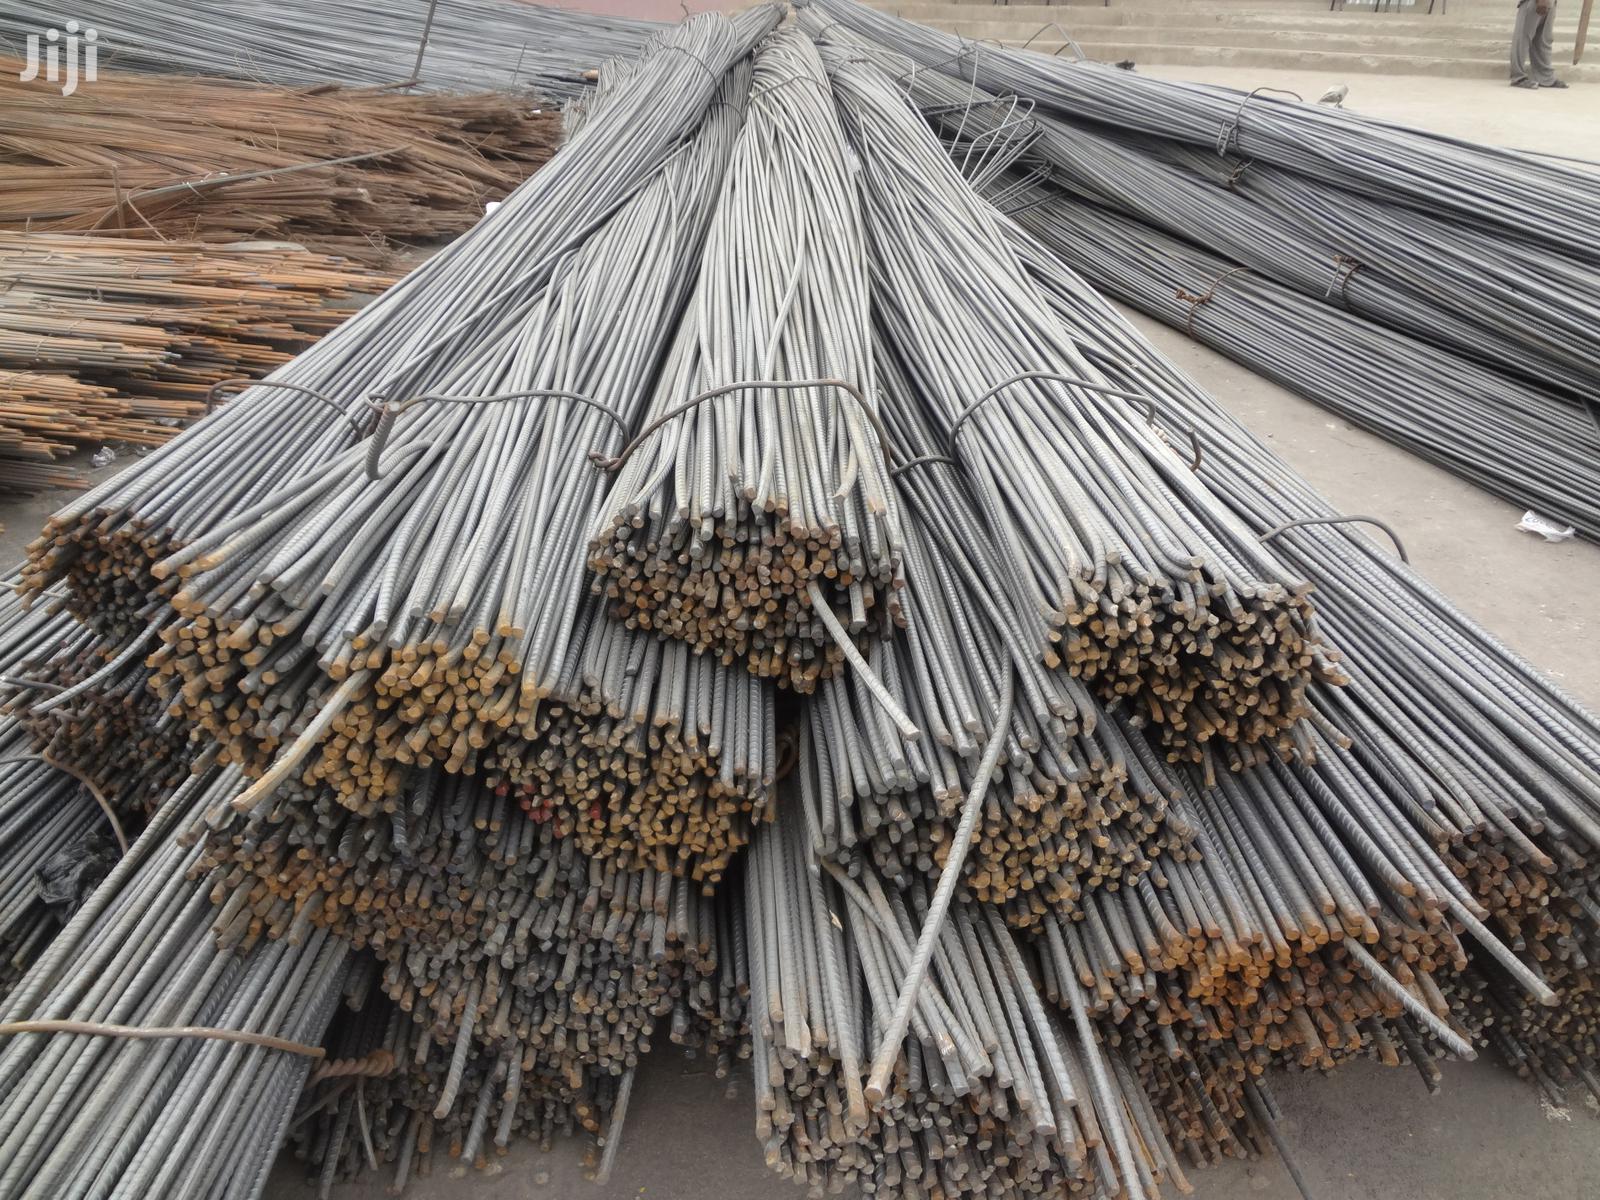
Label: trash